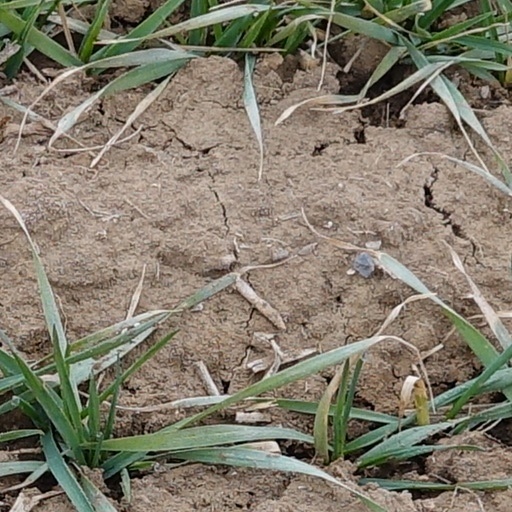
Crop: wheat